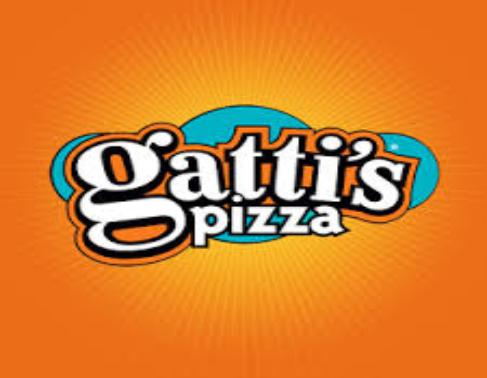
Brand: Gatti's Pizza
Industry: Food